Turning Paige

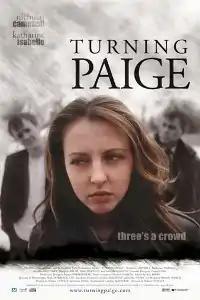
Theatrical poster

Turning Paige is a 2001 Canadian drama film directed by Robert Cuffley. The film focuses on the life of Paige (Katharine Isabelle) and her family as she comes to terms with tragedy in the family's past. The film's title refers to the phrase "turn the page" as the central character must come to terms with her past and put it behind her if she is to move on in life.